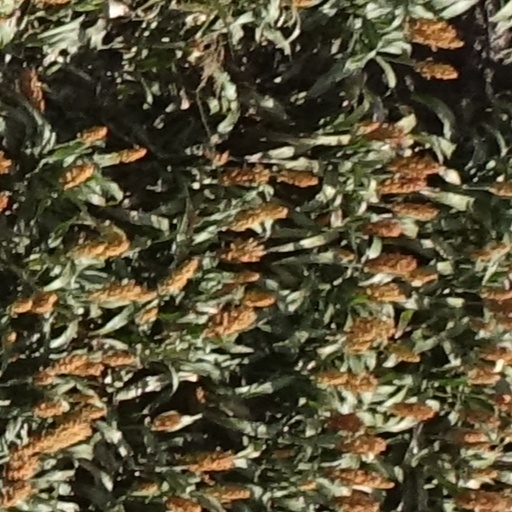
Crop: sorghum